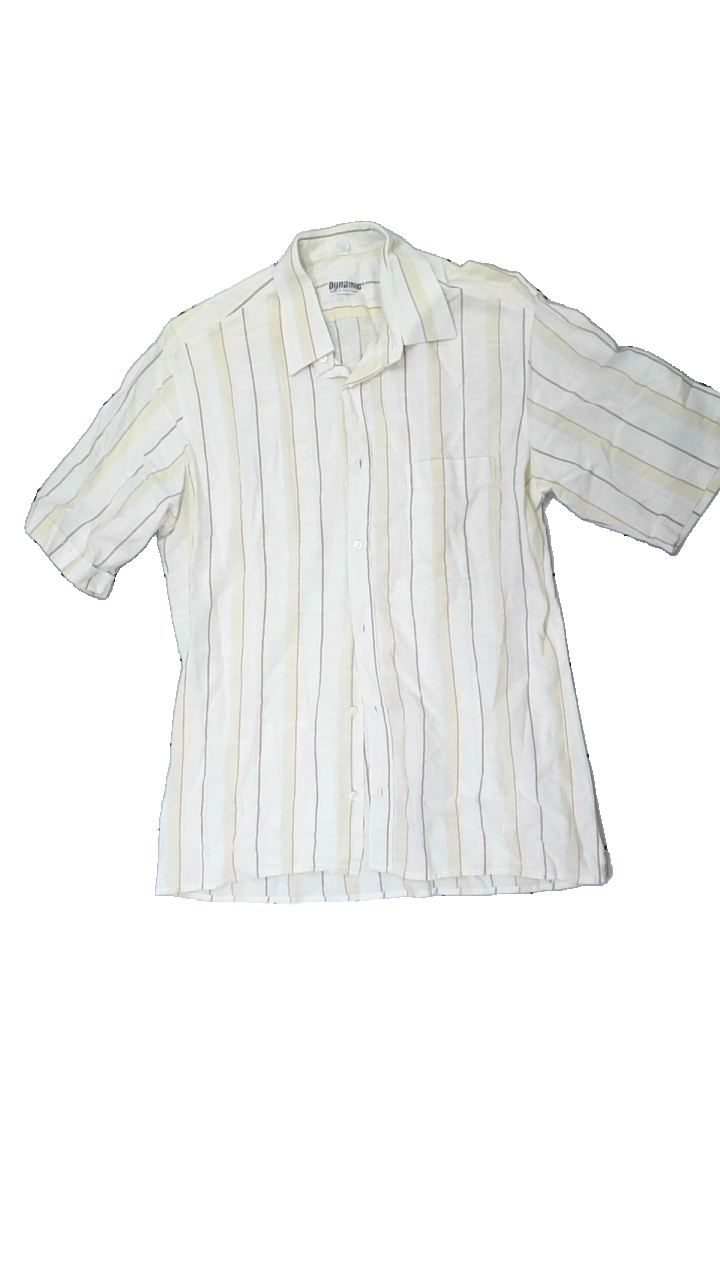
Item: Shirt (Unisex)
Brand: Missing
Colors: Beige, Brown
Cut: Regular
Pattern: Striped
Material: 100% cotton
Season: All
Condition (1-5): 3
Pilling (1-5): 3
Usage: Reuse
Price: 50-100